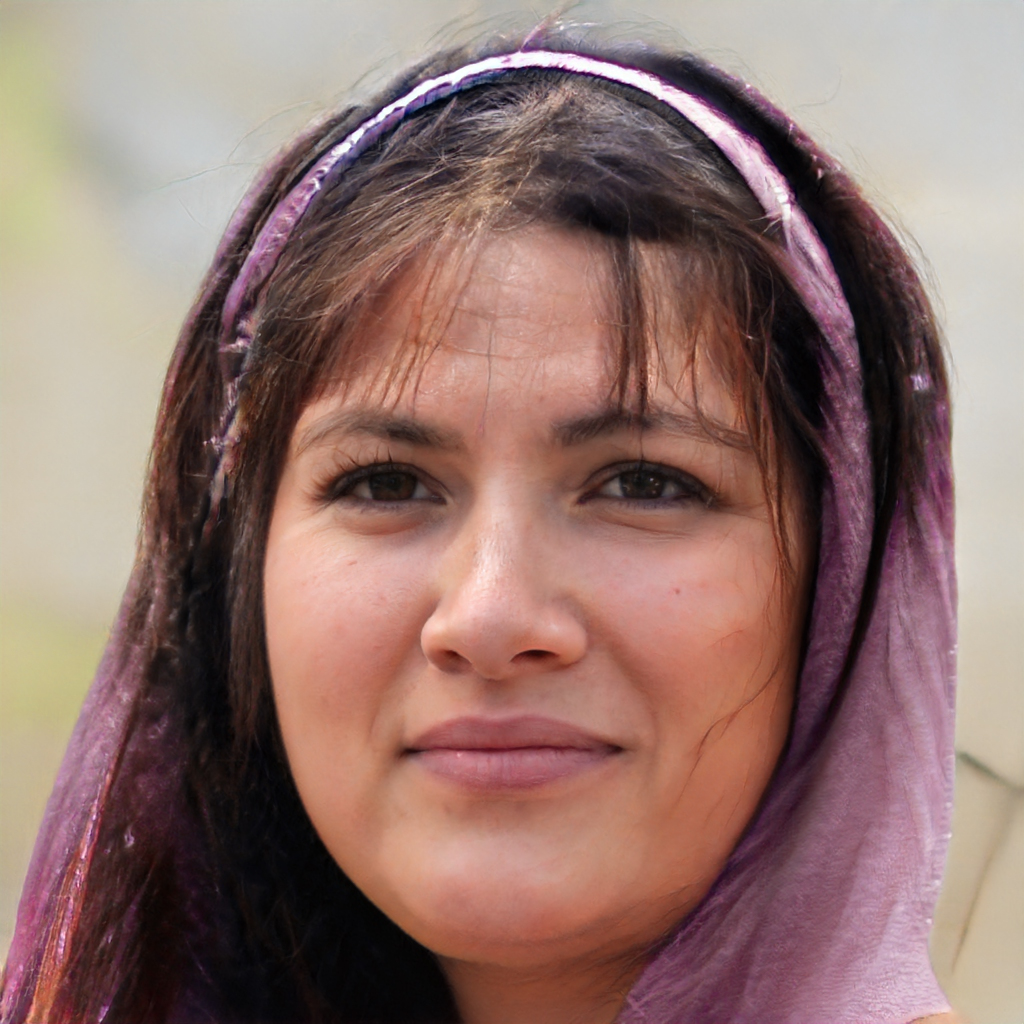
Gender: Female